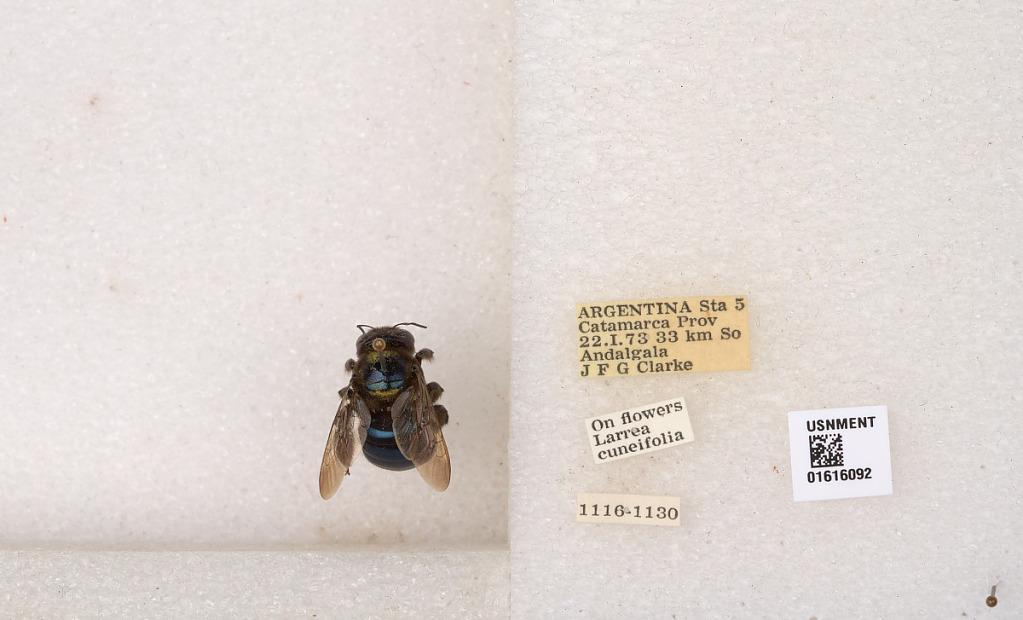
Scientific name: Xylocopa (Schonnherria) splendidula Lepeletier
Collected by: J. Clarke
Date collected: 1973-1-22
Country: Argentina
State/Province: Catamarca
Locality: Sta. 5, 22 km So Andalgala